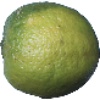
Label: Limes 1